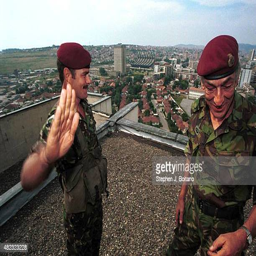
military commander presents awards to paratroopers on a rooftop